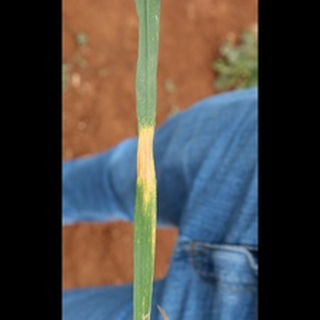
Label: wheat_leaf_blight